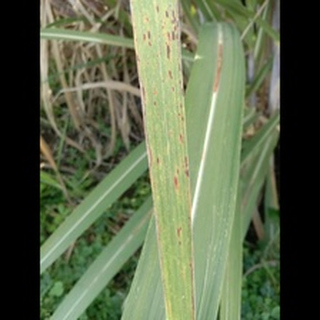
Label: sugarcane_rust